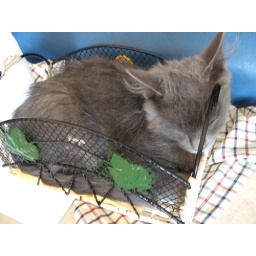
Cat sleeping in a napking box